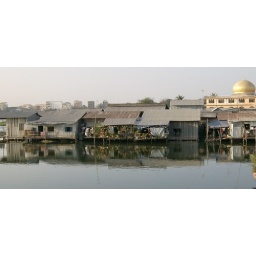
house by the water